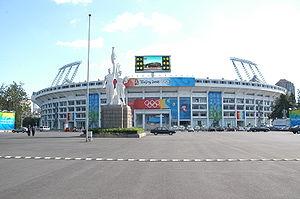
Le tournoi féminin de football aux Jeux olympiques d'été de 2008 est la cinquième édition du tournoi féminin de football des Jeux olympiques et se tient à Pékin et dans quatre autres villes de Chine, du 6 août au 21 août 2008.